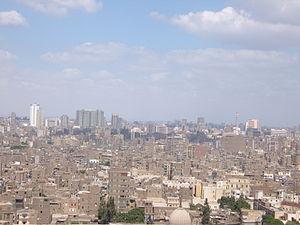
Cet article est partiellement ou en totalité issu de l’article de Wikipédia en allemand intitulé « Liste der Städte in Ägypten ».